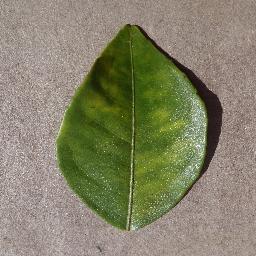
Label: Orange___Haunglongbing_(Citrus_greening)